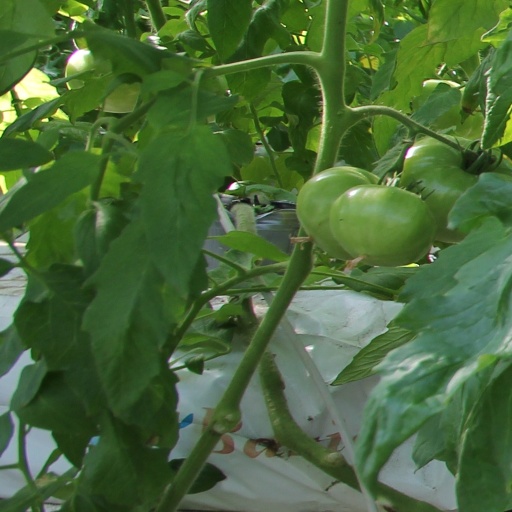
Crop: tomato